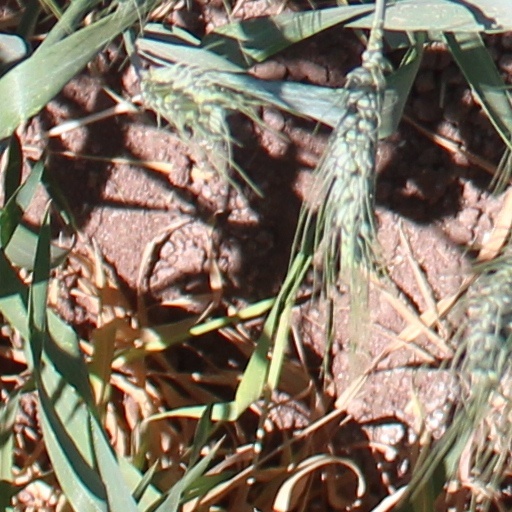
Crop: wheat